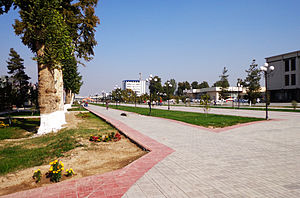
Fergana
Fergana er en by i det østlige Usbekistan, med 340.600 indbyggere. Byen er hovedstad i en provins af samme navn.